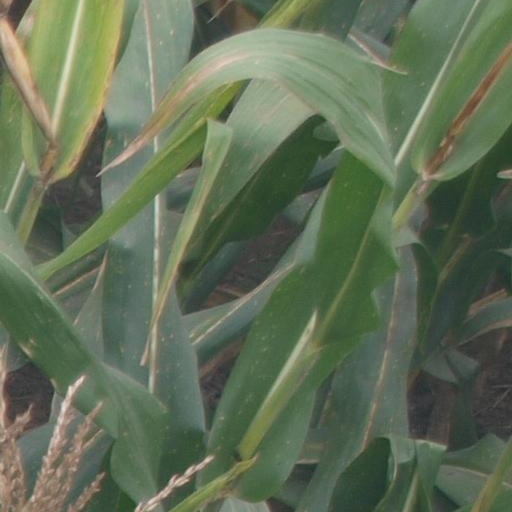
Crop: maize; corn